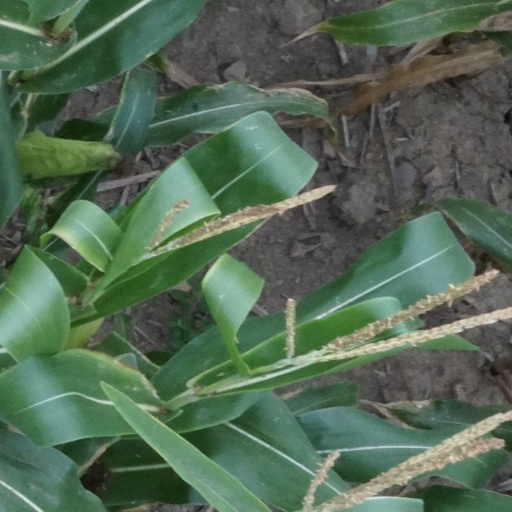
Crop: maize; corn